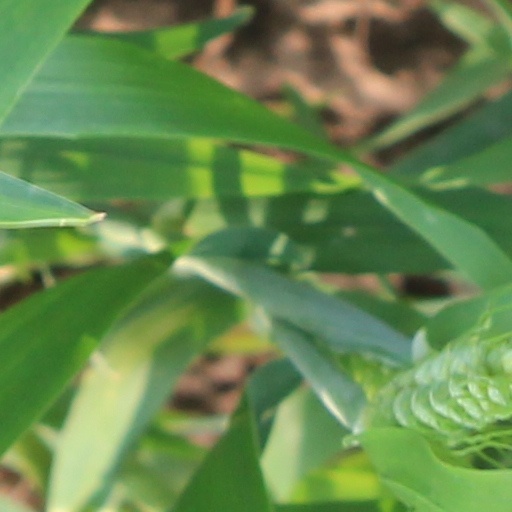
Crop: wheat